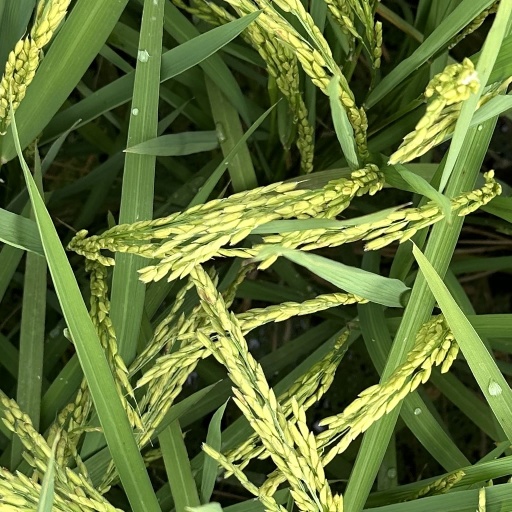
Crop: rice